Capital Airlines (Nigeria)

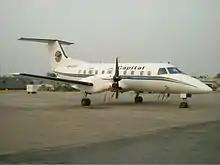
A Capital Airlines Embraer EMB 120 Brasilia at Murtala Muhammed International Airport in 2004.

Capital Airlines was founded in 2003. In mid-2005, the airline partnered with Synergy Group to operate Nigeria's viable fringe airports and to open some alternative airports, hitherto considered unviable.